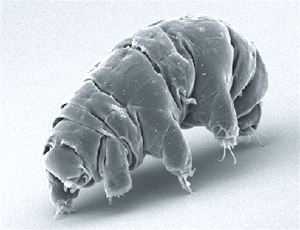
Les Eutardigrada sont une classe de l'embranchement des tardigrades.
Milnesium est un genre de tardigrades de la famille des Milnesiidae.
Les tardigrades, parfois surnommés oursons d'eau, forment un embranchement du règne animal, regroupé avec les arthropodes et les onychophores au sein du clade des panarthropodes. Ils ont été décrits en premier par Johann August Ephraim Goeze en 1773. Leur nom, formé à partir du latin tardus gradus, est donné par Lazzaro Spallanzani en 1776. On connaît plus de 1 200 espèces, vivant dans des milieux variés et parfois très rudes, voire dans des conditions extrêmes.